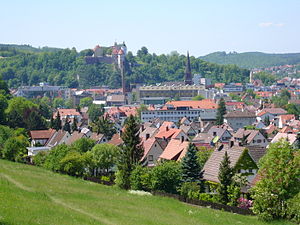
Heidenheim an der Brenz
Udsigt over Heidenheim, 2007
Heidenheim an der Brenz er en by i den tyske delstat Baden-Württemberg i det sydlige Tyskland. Den ligger ved grænsen til Bayern, omkring 17 km syd for Aalen og 33 km nord for Ulm. Heidenheim er administrationsby, og den største by i Landkreis Heidenheim. Heidenheim er handelscenter for Landkreis Heidenheim og hjemsted for industriselskabet Voith. Indbyggertallet passerede 20.000 indbyggere i 1925. Heidenheim har et administrativ samarbejde med kommunen Nattheim.